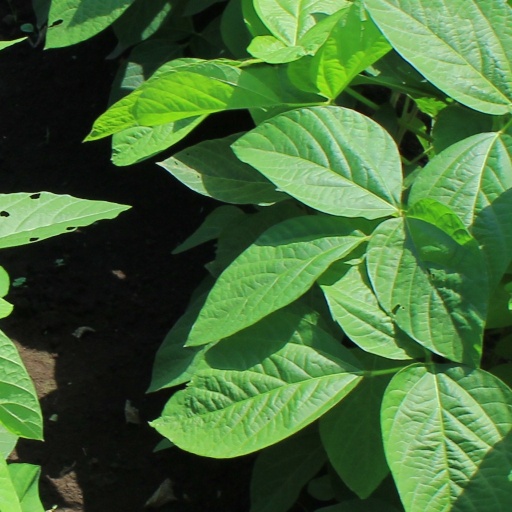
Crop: soybean